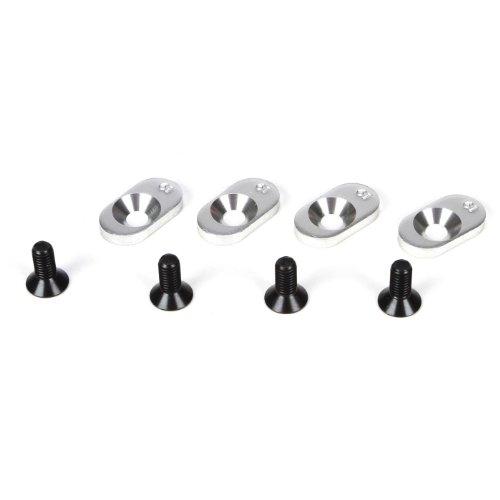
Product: Losi EngineMntInserts&Screws,19T(4): 5IVE-T, MINI WRC, LOSB5801
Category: Toys & Games | Toy Figures & Playsets | Playsets & Vehicles
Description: Losi Engine Mount Inserts and Screws, 19T 4: 5IVE-T, MINI WRC, LOSB5801.
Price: $17.99
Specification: ProductDimensions:3.9x2x0.4inches|ItemWeight:0.32ounces|ShippingWeight:0.32ounces(Viewshippingratesandpolicies)|ASIN:B005Q60XLE|Itemmodelnumber:LOSB5801|Manufacturerrecommendedage:14yearsandup